Yellow vests protests

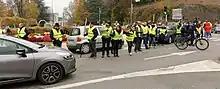
A protest on 17 November cutting the road near Belfort

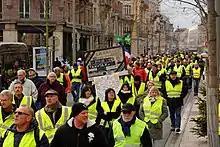
A "gilets jaunes" demonstration in Belfort on 1 December

The protests began on 17 November 2018, and attracted more than 300,000 people across France with protesters constructing barricades and blocking roads. John Lichfield, a journalist who witnessed the riots, described them as insurrectional.